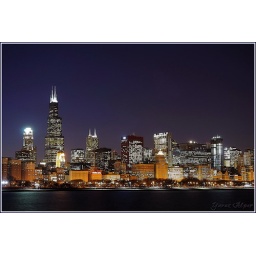
Willis tower (formerly known as Sears tower) is currently the tallest building in the United States Another Chicago skyline view..